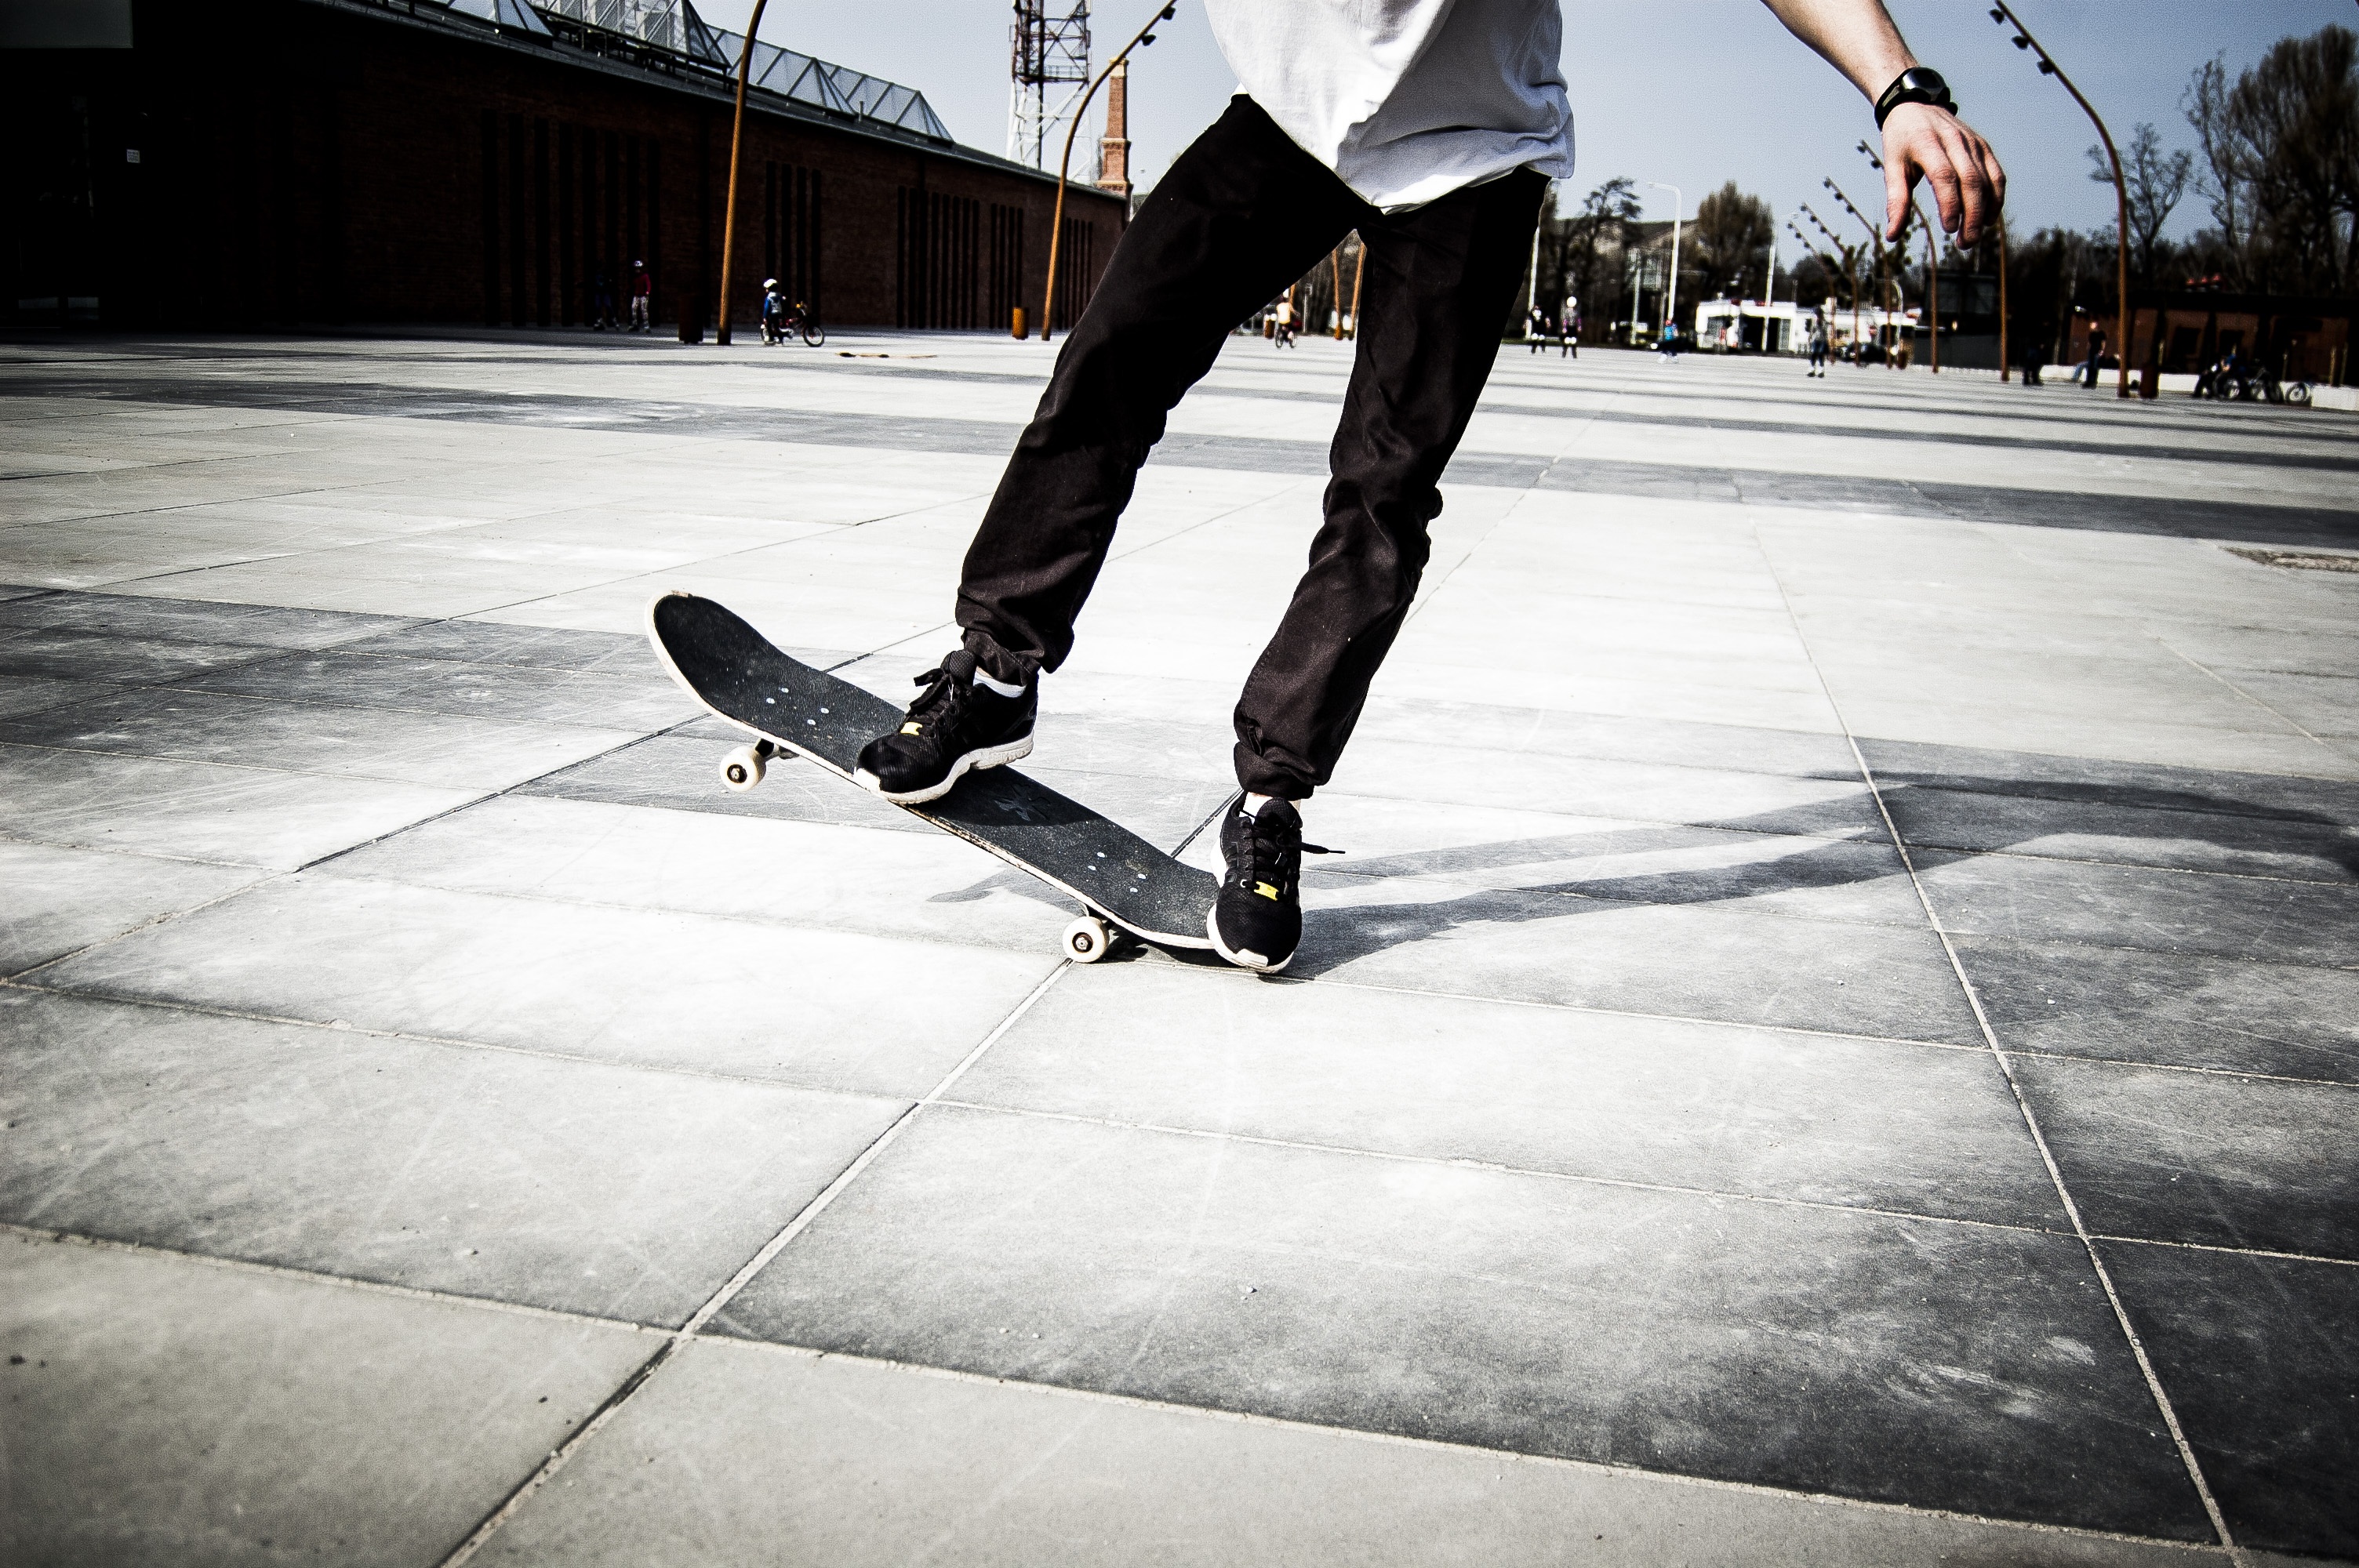
man, light, white, sport, floor, skateboard, skate, skateboarding, recreation, fashion, black, monochrome, extreme, concrete, sports equipment, chrome, sports, adidas, footwear, skater, skaters, trick, sb, ice skating, ollie, outdoor recreation, skateboarding equipment and supplies, concrete chrome man